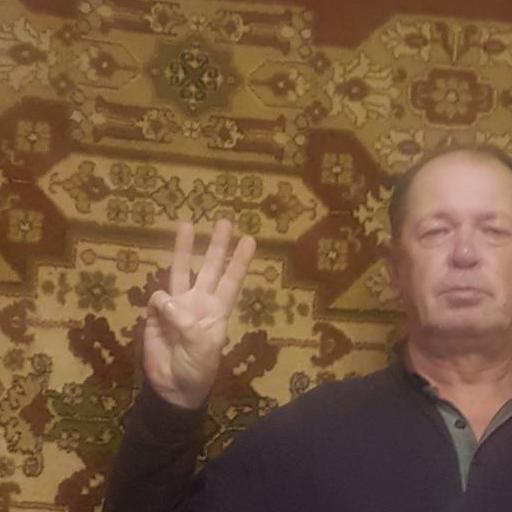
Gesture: three